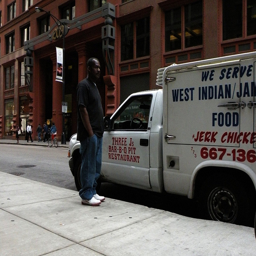
A man stands next to a truck for delivering West Indian food.
A man that is standing next to a white truck.
Guy standing next to truck parked on the street
A man stands in front of a Jamaican food truck in a city.
A man standing on the sidewalk looking at something.